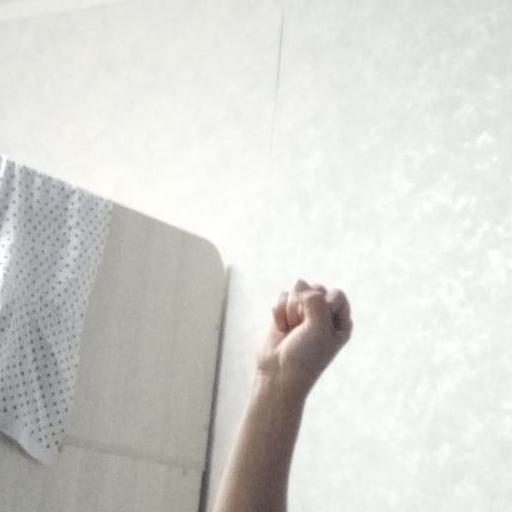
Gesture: fist